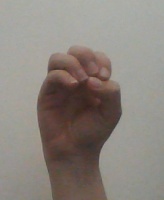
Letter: ha